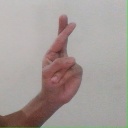
अक्षर: र